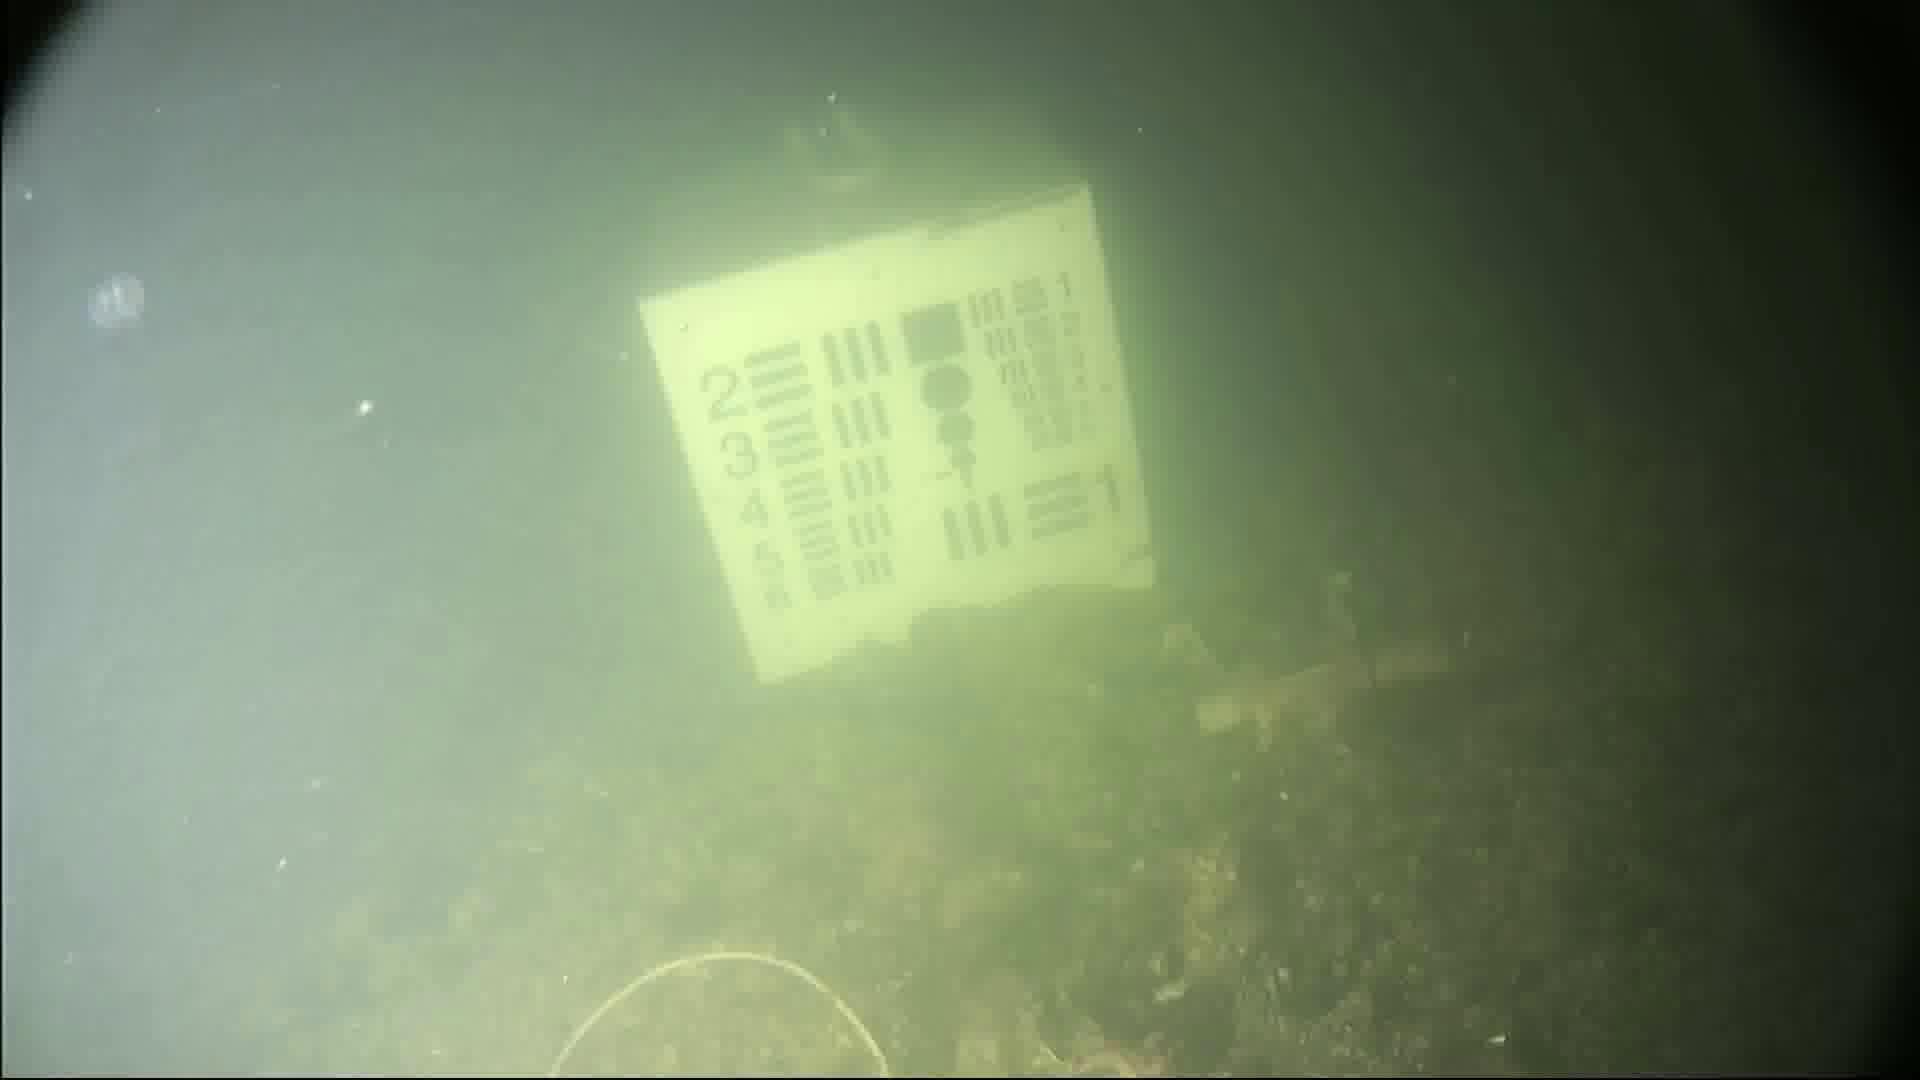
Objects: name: jellyfish